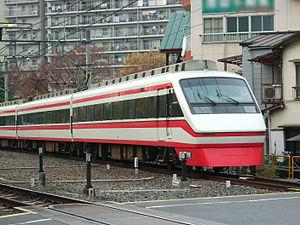
La ligne Tōbu Isesaki est l'une des 2 lignes ferroviaires principales de la compagnie privée Tōbu dans la région de Kantō au Japon. Elle relie la gare d'Asakusa à Tokyo à celle d'Isesaki dans la préfecture de Gunma. Avec 114,5 km, c'est la plus longue ligne privée du Japon.